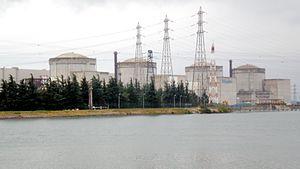
La centrale nucléaire du Tricastin (France)
Une centrale nucléaire est un site industriel destiné à la production d'électricité et dont la chaudière est constituée d'un ou plusieurs réacteurs nucléaires ayant pour source d'énergie un combustible nucléaire. La puissance électrique d'une centrale varie de quelques mégawatts à plusieurs milliers de mégawatts en fonction du nombre et du type de réacteur en service sur le site.